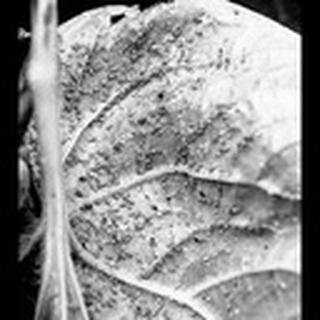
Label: cotton_aphids